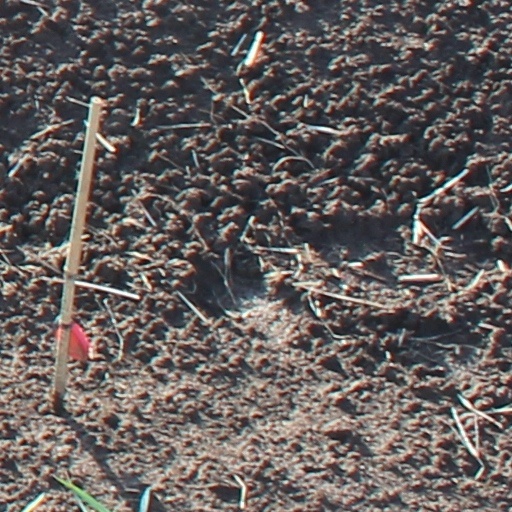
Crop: wheat